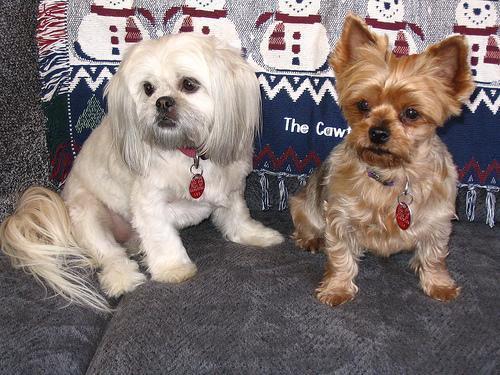
Shih-Tzu